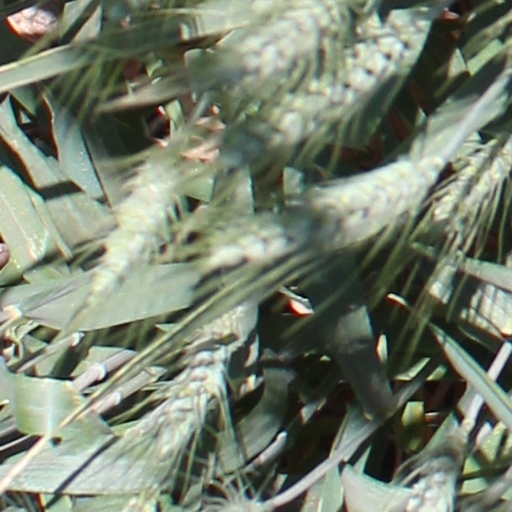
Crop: wheat